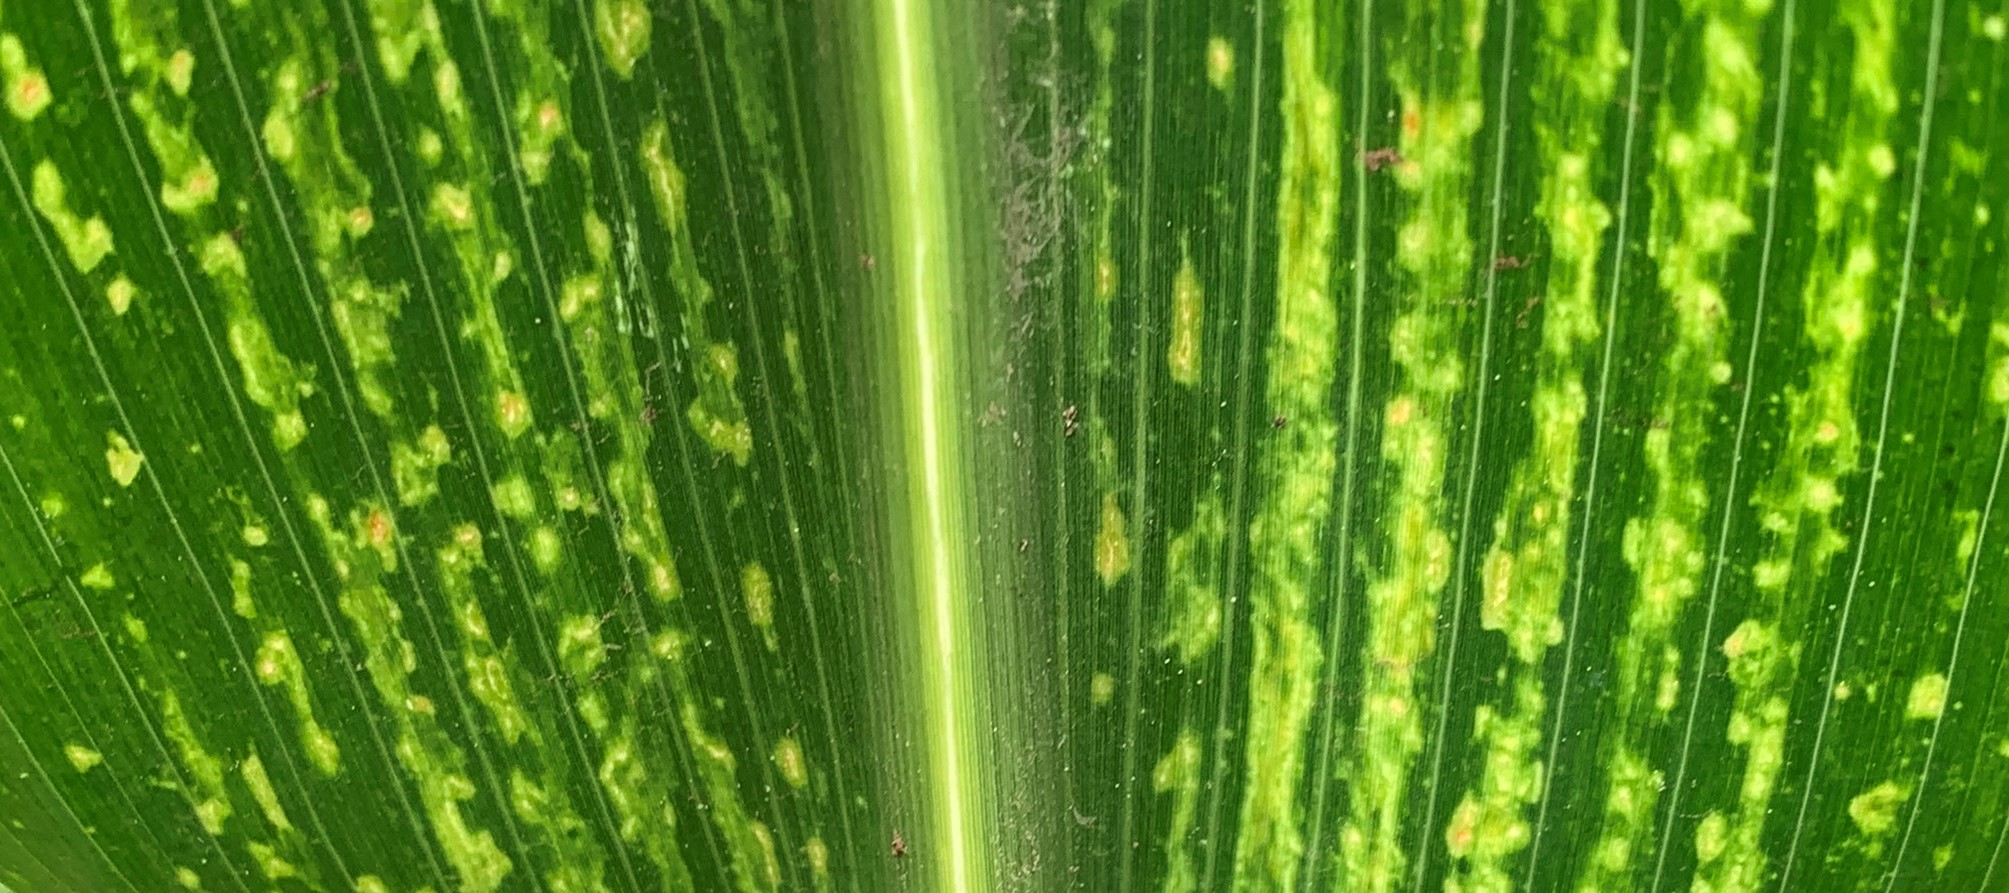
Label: MLN